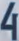
Number: 4